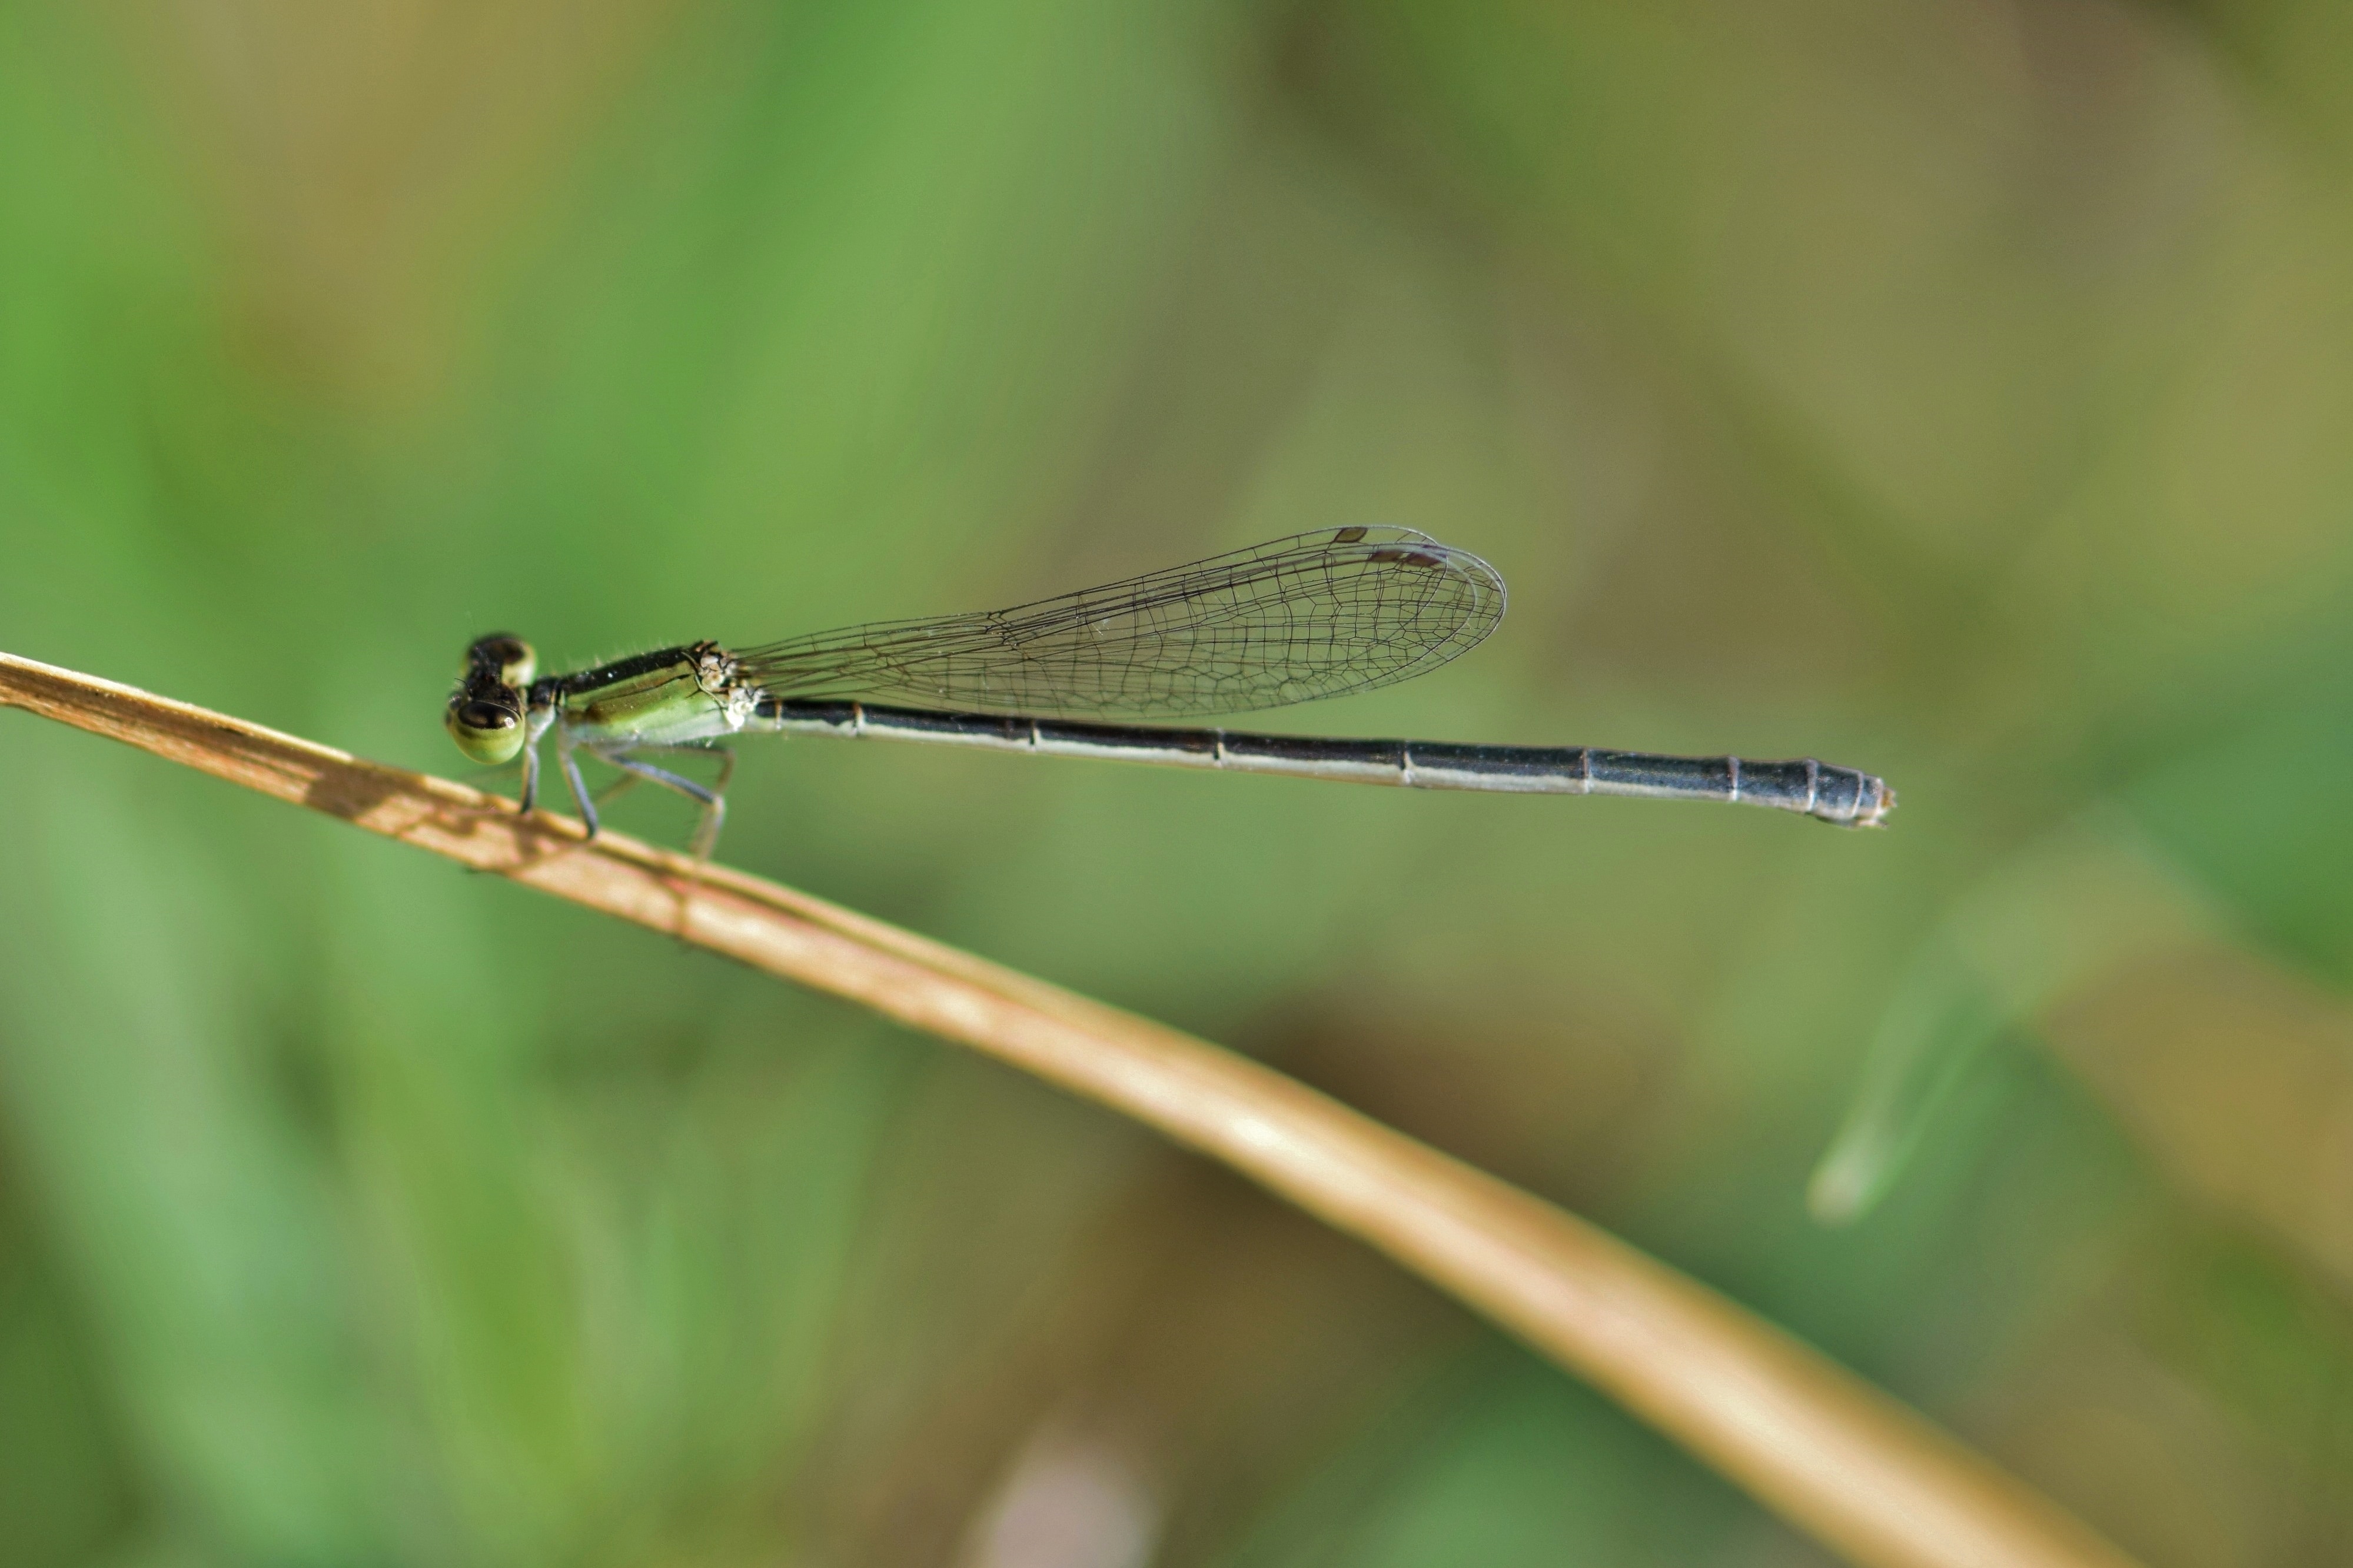
nature, wing, photography, wildlife, green, insect, biology, bug, winged, fauna, invertebrate, close up, entomology, dragonfly, creature, damselfly, zygoptera, macro photography, arthropod, winged insect, flying insect, insectoid, plant stem, dragonflies and damseflies, lycaenid, net winged insects